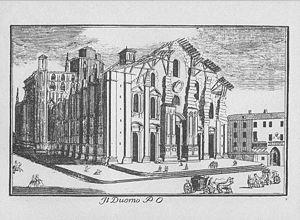
La Basilica Cattedrale Metropolitana della Natività della Beata Vergine Maria est située sur la piazza del Duomo, à Milan, en Italie. Dédiée à la Nativité de Marie, elle est le siège de l'archevêque de Milan. La cathédrale a pris près de six siècles à être achevée.